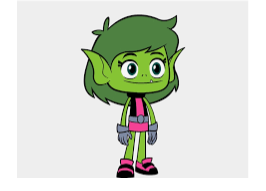
Portrait style: Cartoon Portrait